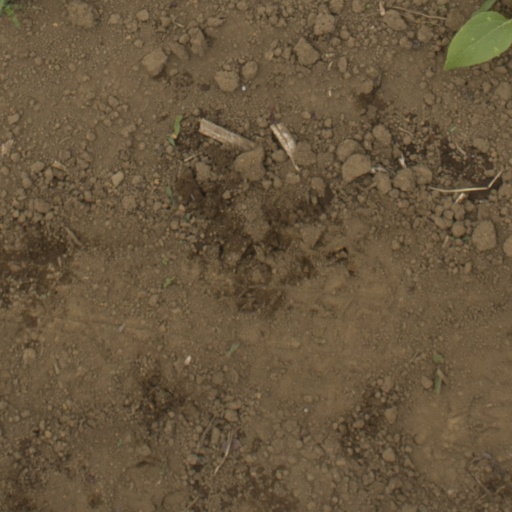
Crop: Jerusalem artichoke